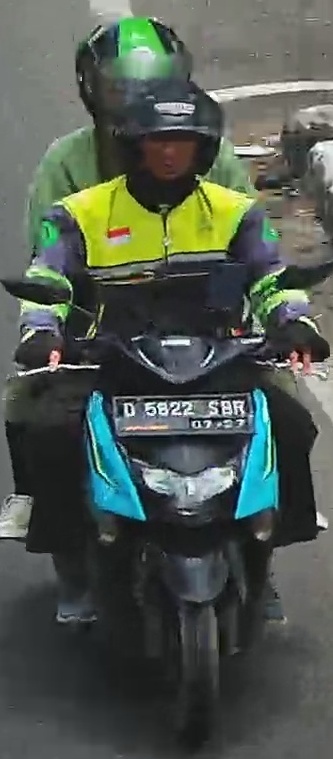
person-with-helmet: 2
person-without-helmet: 0